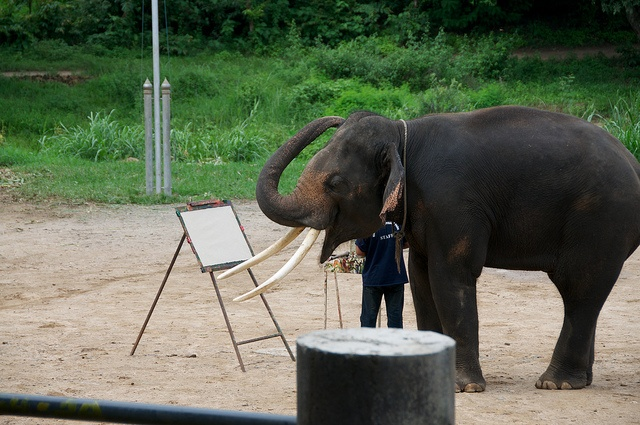
A man standing next to an elephant and a mirror at the front
an elephant on a dirt ground in front of a canvas
An elephant standing next to a person and an easel.
An elephant in dirt area next to an easel.
An elephant with its ivory tusks looking at a display board.